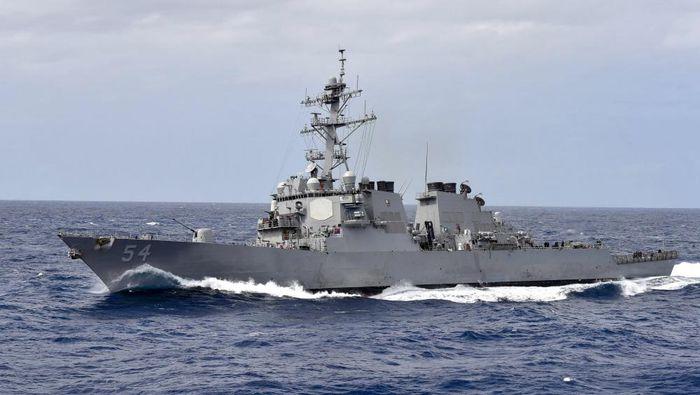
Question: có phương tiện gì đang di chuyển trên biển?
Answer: chiếc tàu chiến đang di chuyển trên biển